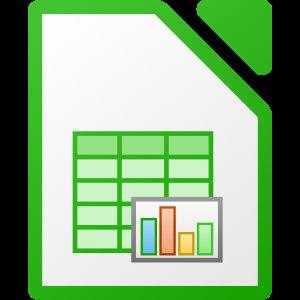
LibreOffice est une suite bureautique libre et gratuite, dérivée du projet OpenOffice.org, créée et gérée par The Document Foundation.